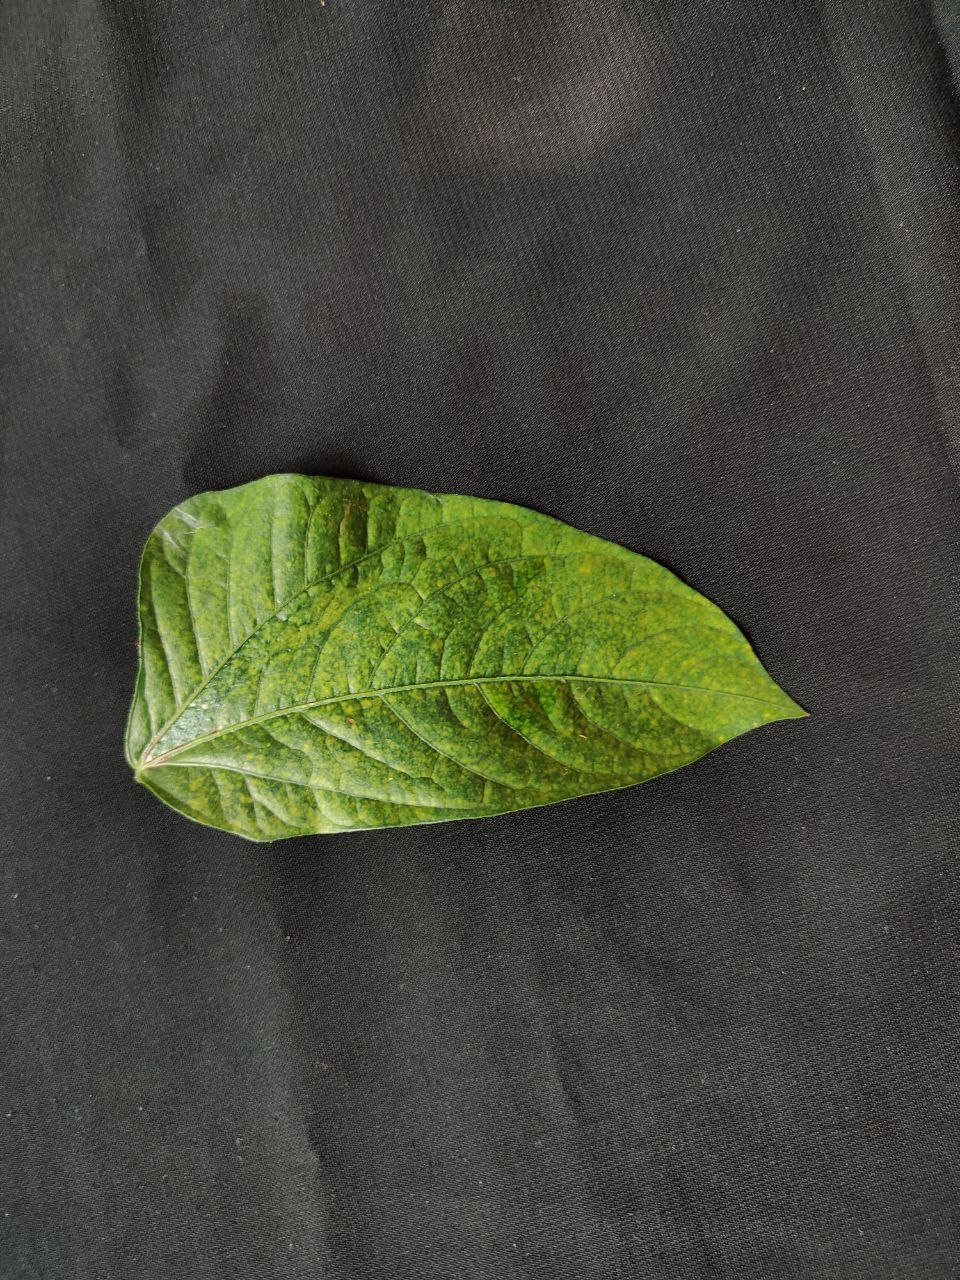
Crop: cowpea
Leaf condition: Mosaic Virus